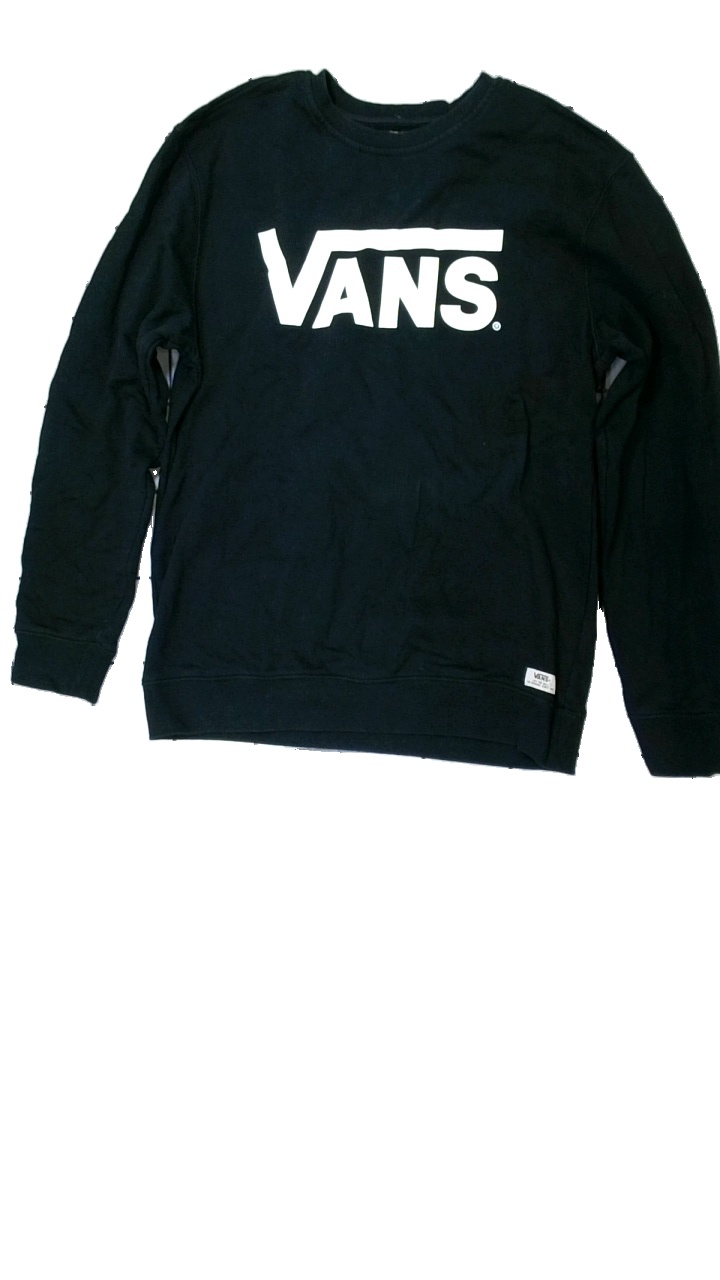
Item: Sweater (Men)
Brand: Vans
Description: svart långärmad tjocktröja med logga fram, urtvättad, hål arm
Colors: Black, White
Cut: Regular
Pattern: Logo print
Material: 100% cotton
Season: All
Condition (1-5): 1
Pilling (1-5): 2
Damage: hål arm
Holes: Major
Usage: Export
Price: <50